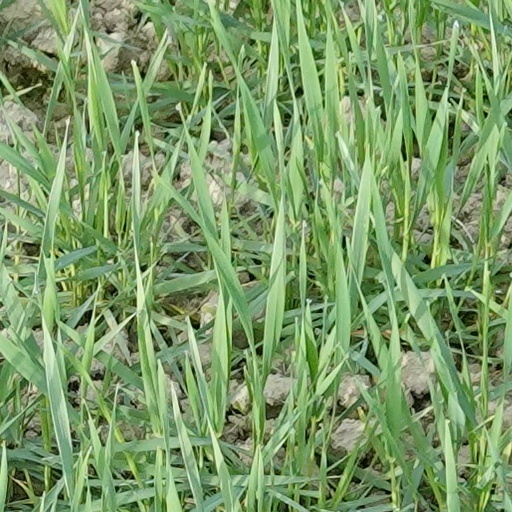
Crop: wheat